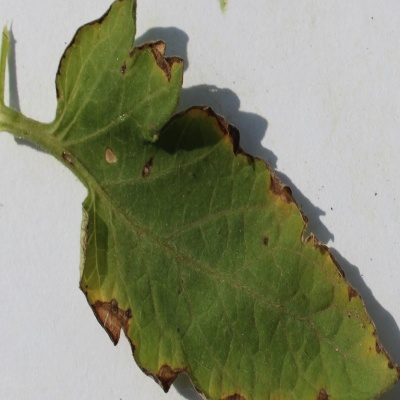
Crop: Tomato
Condition: septoria leaf spot